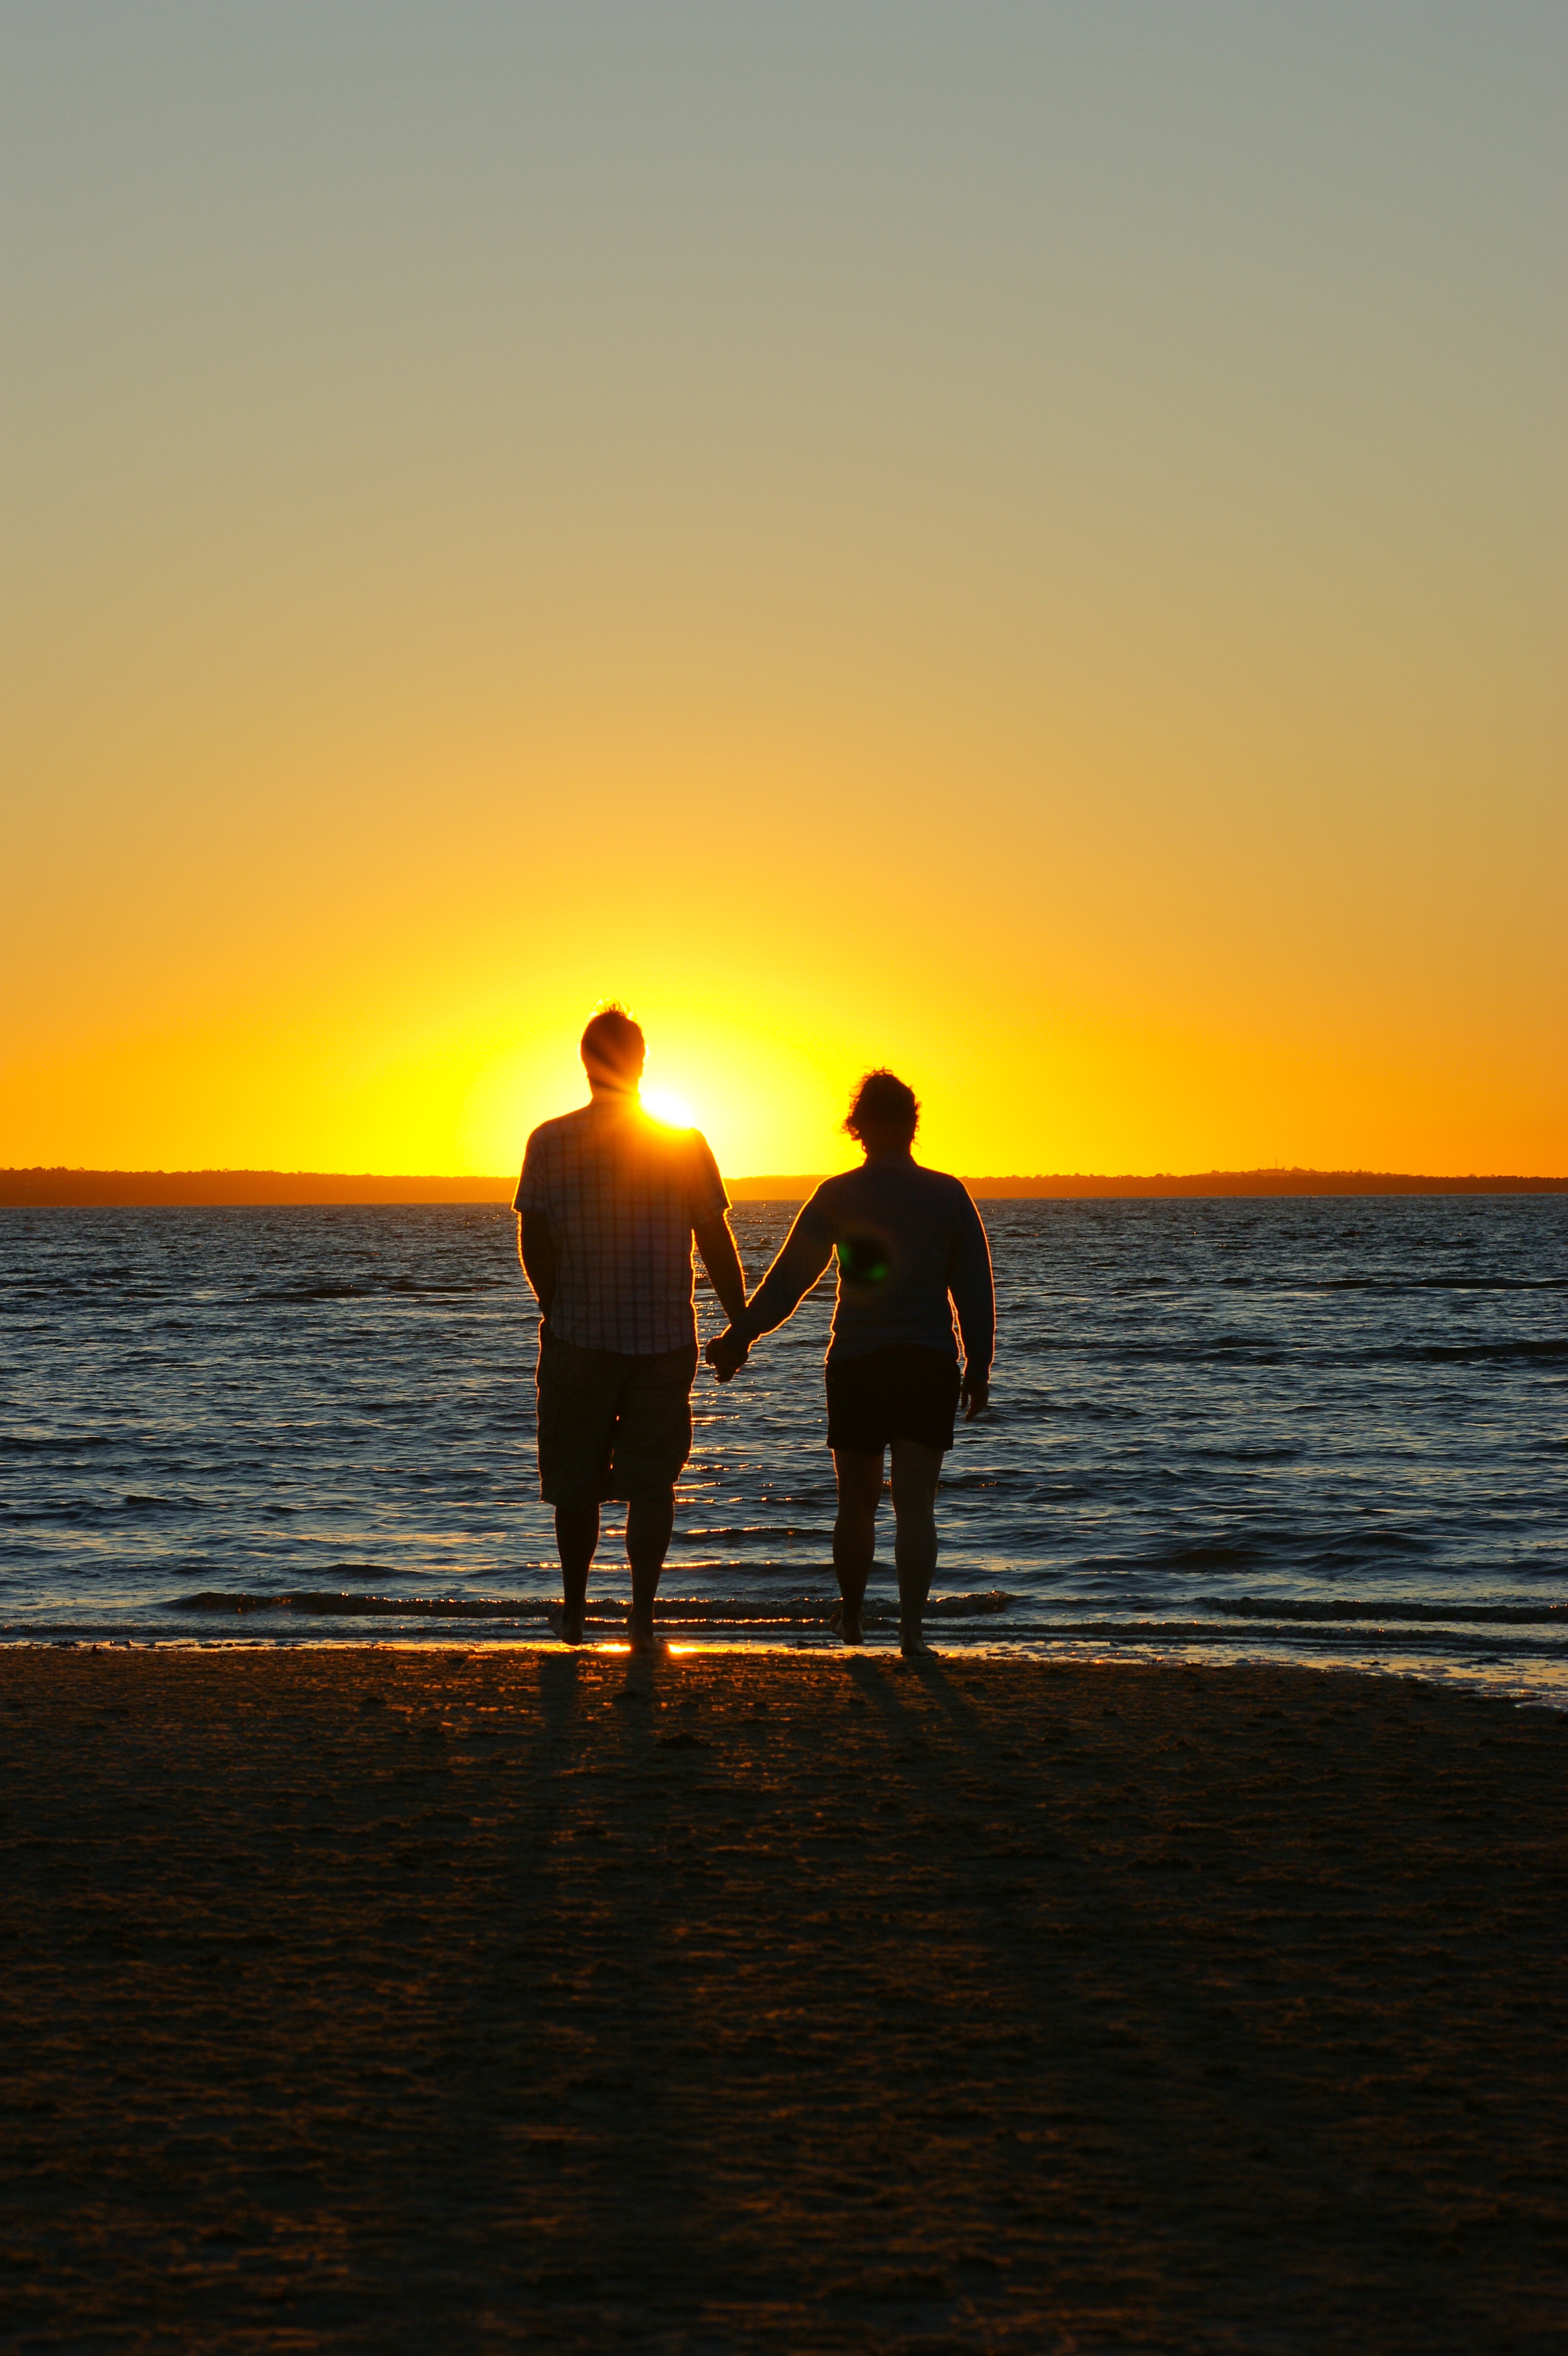
beach, sea, coast, sand, ocean, horizon, silhouette, girl, sun, sunrise, sunset, sunlight, morning, shore, wave, dawn, dark, dusk, love, evening, orange, red, holiday, couple, romance, romantic, two, together, lifestyle, marriage, body of water, holding hands, lovers, adult, honeymoon